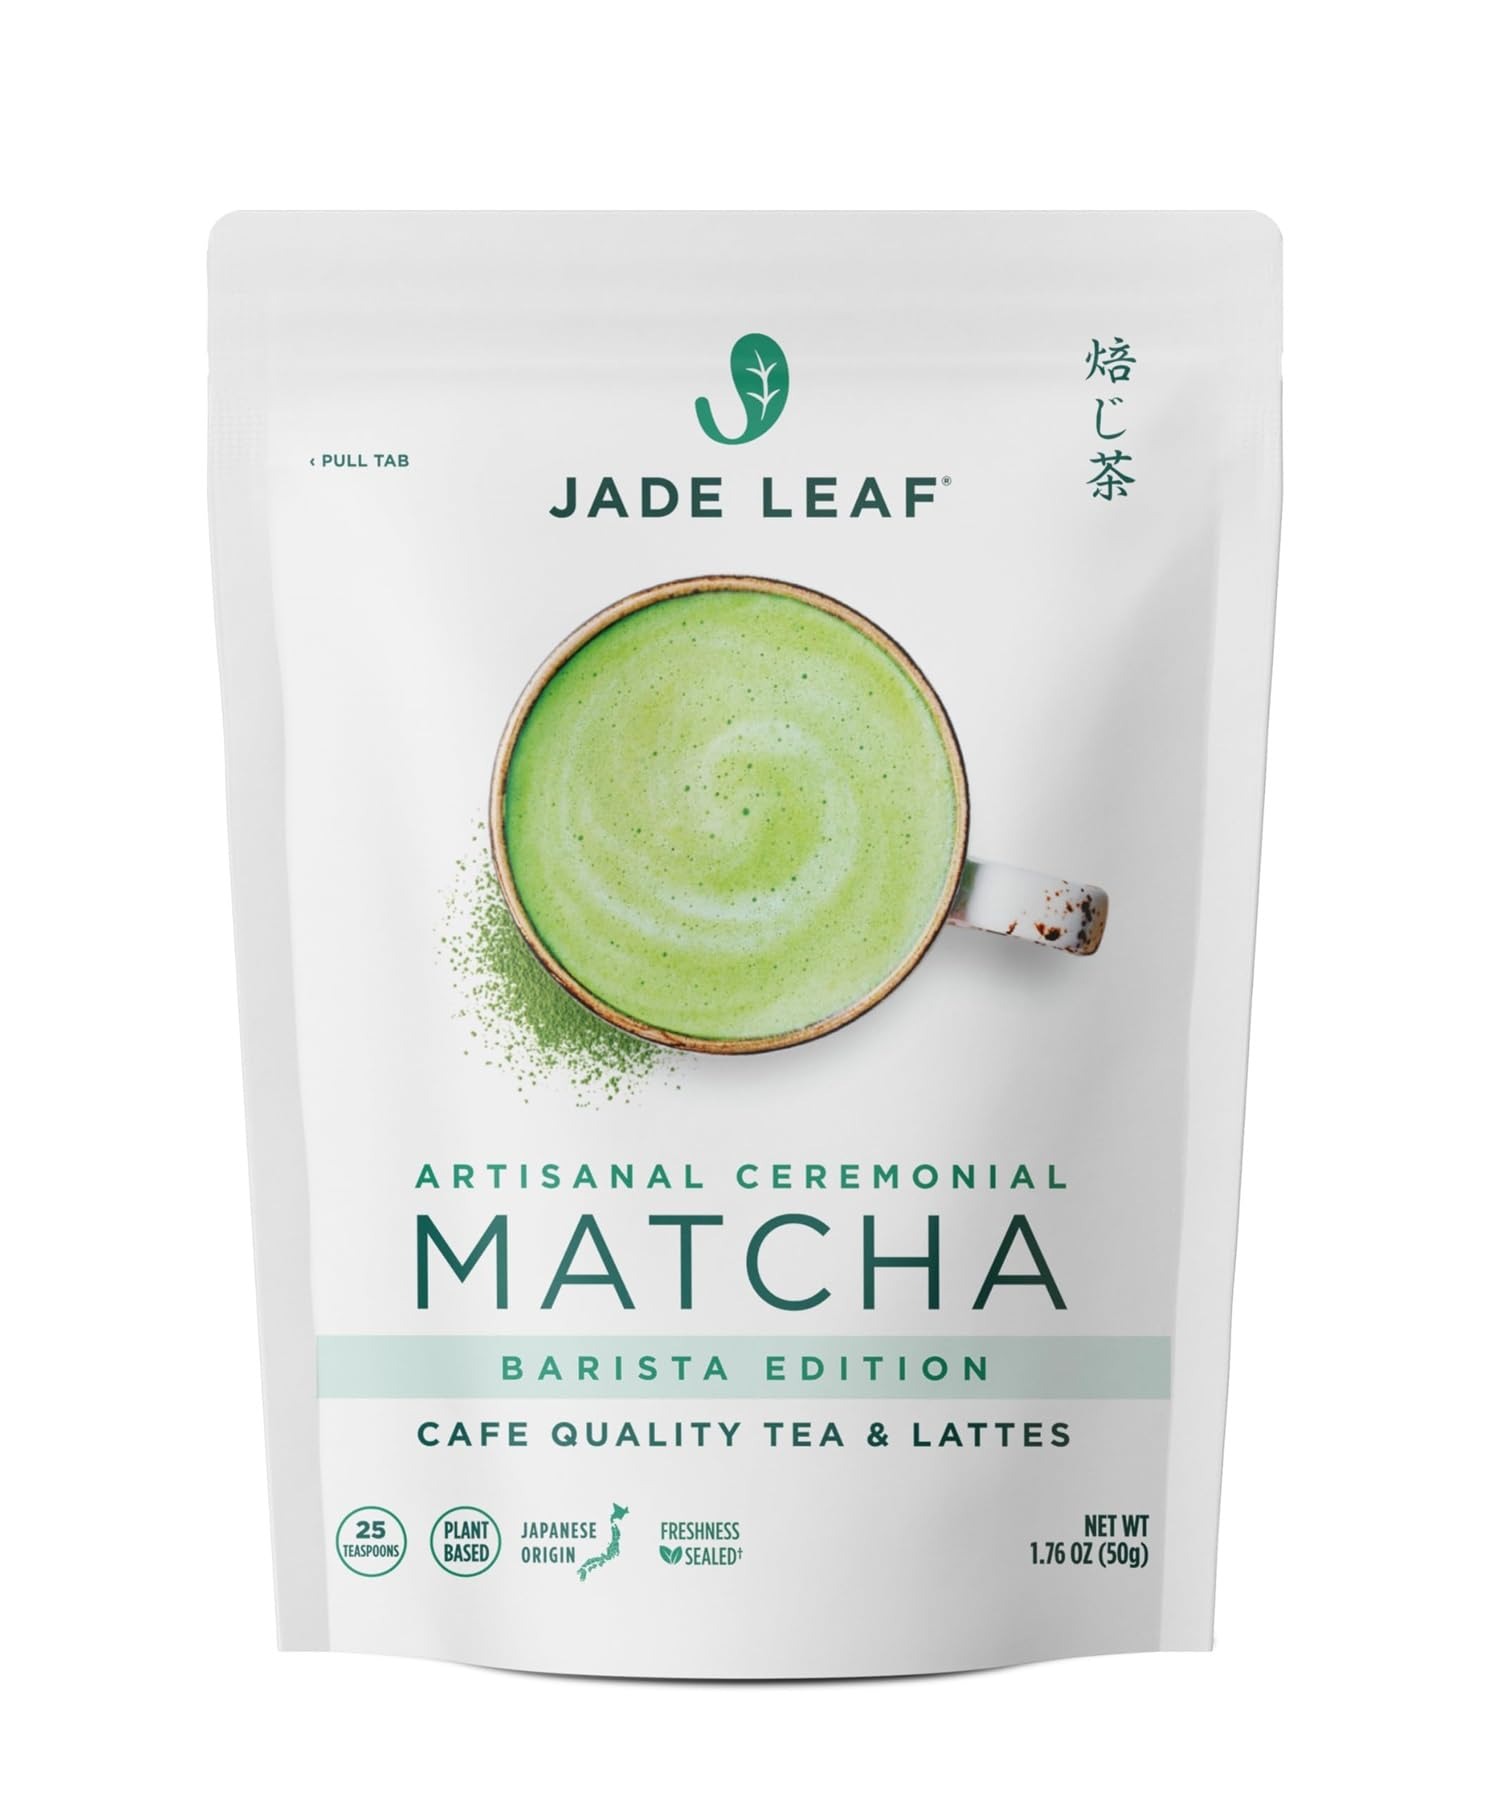
Item Name: Jade Leaf Matcha Ceremonial Grade Matcha Green Tea Powder - Barista Edition For Cafe Quality Tea & Lattes - Authentic Japanese Origin - (1.76 Ounces)
Bullet Point 1: CERMONIAL GRADE JAPANESE MATCHA: Flavorful first harvest tea leaves are hand-picked for our Barista Edition, a ceremonial grade matcha crafted for premium cafe-quality tea and lattes. Enjoy more of our ceremonial grade matcha powder with our convenient 1.76 oz / 50g resealable pouch. Perfect for daily matcha lovers, enthusiasts, and those new to the ritual. Indulge in this exceptional blend, which offers exceptionally smooth with mild nuttiness & umami notes
Bullet Point 2: FRESH AUTHENTIC MATCHA: Sourced directly from the pristine tea fields of Uji and Kagoshima, Japan, where less than 1% of tea fields in Japan are certified organic. Our matcha is stone-ground to perfection, preserving its vibrant green color and rich flavor.
Bullet Point 3: BENEFITS: Our matcha green tea powder contains antioxidants which have been shown to promote overall health & wellbeing and has naturally occurring caffeine and L-theanine, believed to provide jitter-free energy without the crash.
Bullet Point 4: CERTIFICATIONS: 100% Japanese Matcha, Farm-Direct, Vegan, Gluten-Free, Dairy-Free, Keto Friendly
Bullet Point 5: FLAVOR PROFILE: Exceptionally smooth with mild nuttiness and umami notes, and with 30-40mg of caffeine per serving, it's less caffeine than an 8-ounce cup of coffee.
Bullet Point 6: HOW TO USE: Ideal for traditional tea ceremonies to make Usucha or Koicha, it can also be used in modern recipes such as lattes, smoothies, and baking, adding a unique flavor and nutritional boost. Start by making a matcha shot by whisking half to 1 teaspoon of matcha powder in a tea bowl with 2 ounces of warm water (just under boiling). Combine your matcha shot in a glass or cup with hot or cold water or your favorite milk to make a delicious matcha latte or drink!
Bullet Point 7: JADE LEAF MATCHA: Jade Leaf is proudly the #1 Matcha brand in the US*. We source our matcha directly from family-owned partner farms across the Uji and Kagoshima regions. Our tea masters fuse traditional and modern techniques to cultivate leaves brimming with flavor and nutrients, creating well rounded flavor blends, not found anywhere else.
Bullet Point 8: Matcha contains a class of antioxidants called Catechins, particularly epigallocatechin gallate (EGCG), believed to help prevent free radicals in the body.
Bullet Point 9: Matcha may offer a steadier and more sustainable source of energy compared to coffee, without the jitters or sudden crashes. This is due to the combination of naturally occurring L-theanine and caffeine in matcha powder, which has been shown to promote a calm and focused state while providing a consistent energy boost.
Product Description: Most commonly used for: lattes, iced matcha, blended drinks, and recipes. Flavorful first harvest tea leaves were chosen for our Barista Edition, a ceremonial grade matcha crafted for cafe quality tea and lattes. This grade is preferred by baristas and expert chefs alike. - 100% Matcha Green Tea Powder, Nothing Added (gluten free and vegan) - Authentic Japanese Matcha - Sourced directly from our partner farm in Uji, Japan, allowing us to provide much better quality at better pricing than our competitors - Create Amazing Matcha Recipes - our Barista Edition Cafe Grade matcha is preferred by restaurant chefs and cafes for lattes and gourmet recipes. Our signature line of matcha features a well-rounded taste profile from the fusion of the Uji (Kyoto) region's characteristically rich, deep flavor and the Kagoshima region's light, refreshing flavor.
Value: 1.76
Unit: Ounce

Price: 24.95